Cliff Satherley

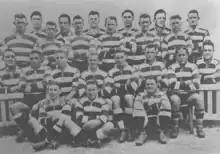
The Auckland team of 1929 with Satherley in the extreme back row on the left.

The 1929 season saw Satherley make the full Auckland team for the first time. He played 14 matches for Manukau and scored a try in a match against Marist on May 4, and a week later he kicked the first goals of his career which were both penalties in a match against Ponsonby. He did not take on regular goal kicking duties until a few years later. Against Marist it was said “Satherley was easily the pick of the forwards till he retired in the second quarter with a dislocated finger. His try was a beauty”. He had “bustled Walsh and scored beneath the posts”. Around this time his younger brother Jack was also being named in the senior side.